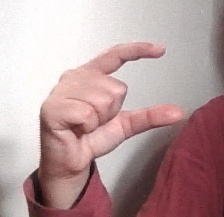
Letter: dal